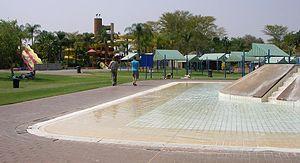
Warm Baths – ancienne Hartingsburg – est une ville thermale d'Afrique du Sud, située au nord du Transvaal dans la province du Limpopo, à 95 km au nord de Pretoria et 170 km au sud de Pietersburg/Polokwane.
Un waterslide ou watherride est une structure utilisée dans la pratique du ski freestyle et du snowboard.